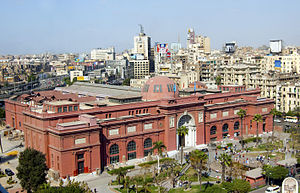
Det Egyptiske Museum
Museum for Egyptiske Antikviteter, normalt omtalt som Det Egyptiske Museum eller Kairo Museum er et museum i Egyptens hovedstad Kairo, der indeholder en stor samling af antikviteter fra det gamle Egypten. Museet endeholder 120.000 genstande, hvoraf et repræsentativt udsnit er udstillet, og resten er på magasin. Bygningen blev opført af det italiensk firma i 1901, og det blev tegnet af den franske arkitekt Marcel Dourgnon. Det er en af de største museer i regionen. I 2020 bliver museet af det nye Grand Egyptian Museum ved Giza.